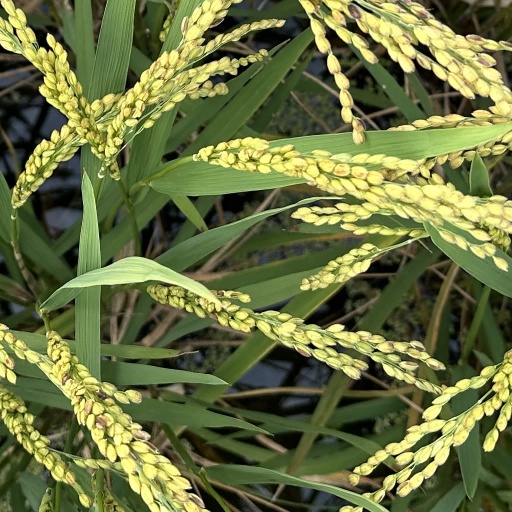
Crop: rice